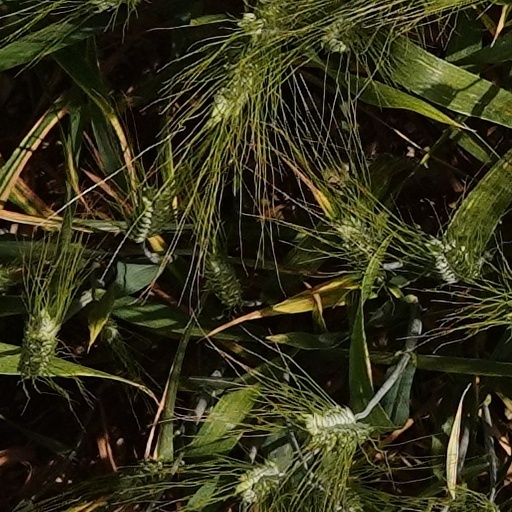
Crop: wheat